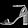
Label: Sandal